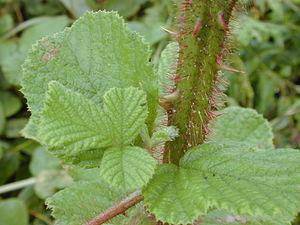
Les cent espèces envahissantes parmi les plus nuisibles du monde sont recensées dans une liste élaborée par le Groupe de spécialistes des espèces envahissantes de la Commission de la sauvegarde des espèces de l'Union internationale pour la conservation de la nature, dans le but de sensibiliser sur la complexité, l'importance et les effets des espèces exotiques envahissantes. Cette liste est citée dans diverses publications scientifiques.